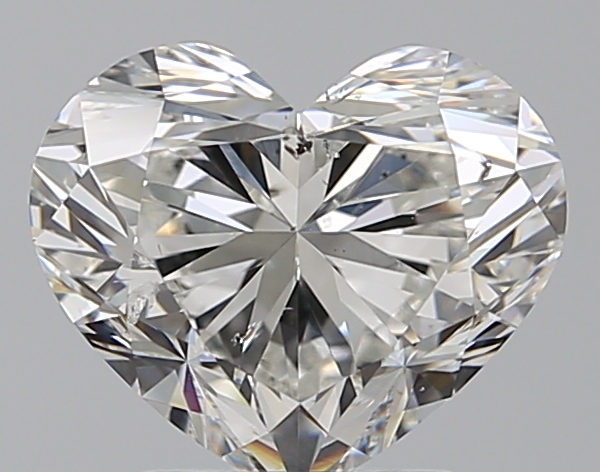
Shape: heart
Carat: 2.5
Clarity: SI2
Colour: H
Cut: VG
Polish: EX
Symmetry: EX
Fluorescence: F
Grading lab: GIA
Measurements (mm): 7.77 x 9.21 x 5.68